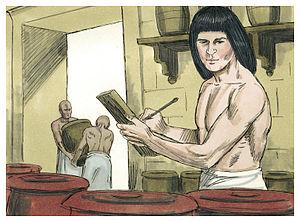
Illustration biblique du livre de la Genèse chapitre 39 עברית: 39 האיור המקראי של change me! פרק हिन्दी: {{{hi}}} अध्याय change me! की पुस्तक की बाइबिल चित्रण Bahasa Indonesia: Ilustrasi Alkitab dari Kitab Kejadian pasal 39 Italiano: Illustrazione biblica del libro della change me! Capitolo 39 日本語: change me!39章の本の聖書の実例 Jawa: Ilustrasi Alkitab saking Kitab Purwaning Dumadi pasal 39 한국어: change me! 39 장 장부의 성경 그림 Bahasa Melayu: Ilustrasi Alkitab dari Kitab Kejadian pasal 39